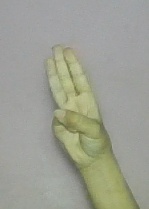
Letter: thaa